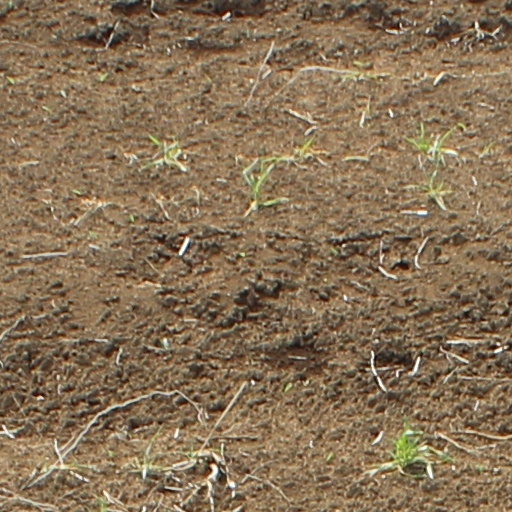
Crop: wheat